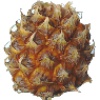
Label: Pineapple Mini 1